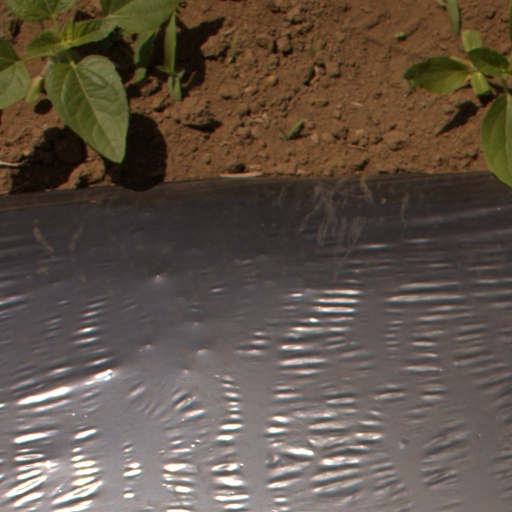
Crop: Jerusalem artichoke